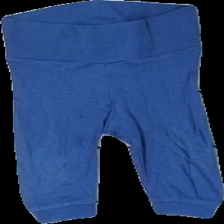
View: front
Type: Tights
Category: Children
Brand: Not in the list
Brand text on label: Lupilu
Colors: Blue, Red, Grey, Multicolor
Material: 100% cott
Pattern: Animal print
Cut: Regular
Size: 62
Season: All
Stains: Minor
Damage: Small light stain.
Damage location: middle center
Price range: <50
Recommended usage: Recycle
Description: Blue tights for babies from Lupilu, size 62/68. Poor condition.